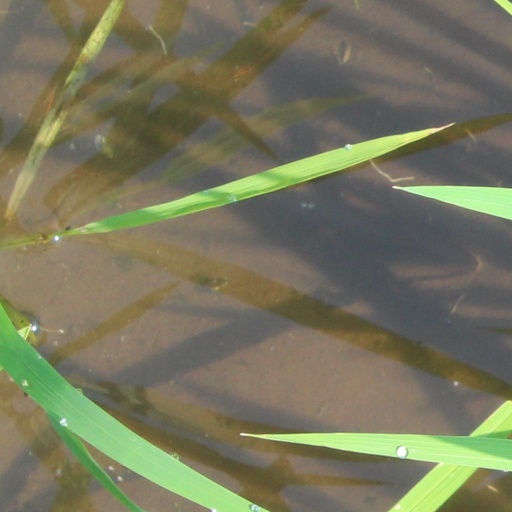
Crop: rice